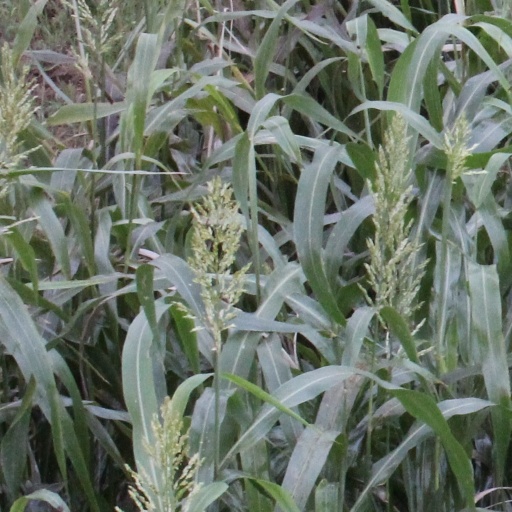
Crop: sorghum